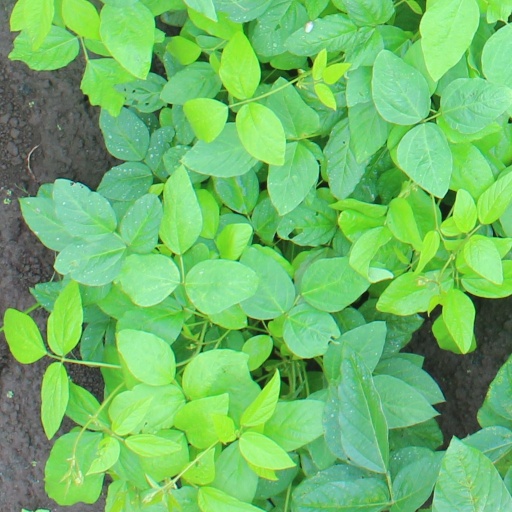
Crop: soybean